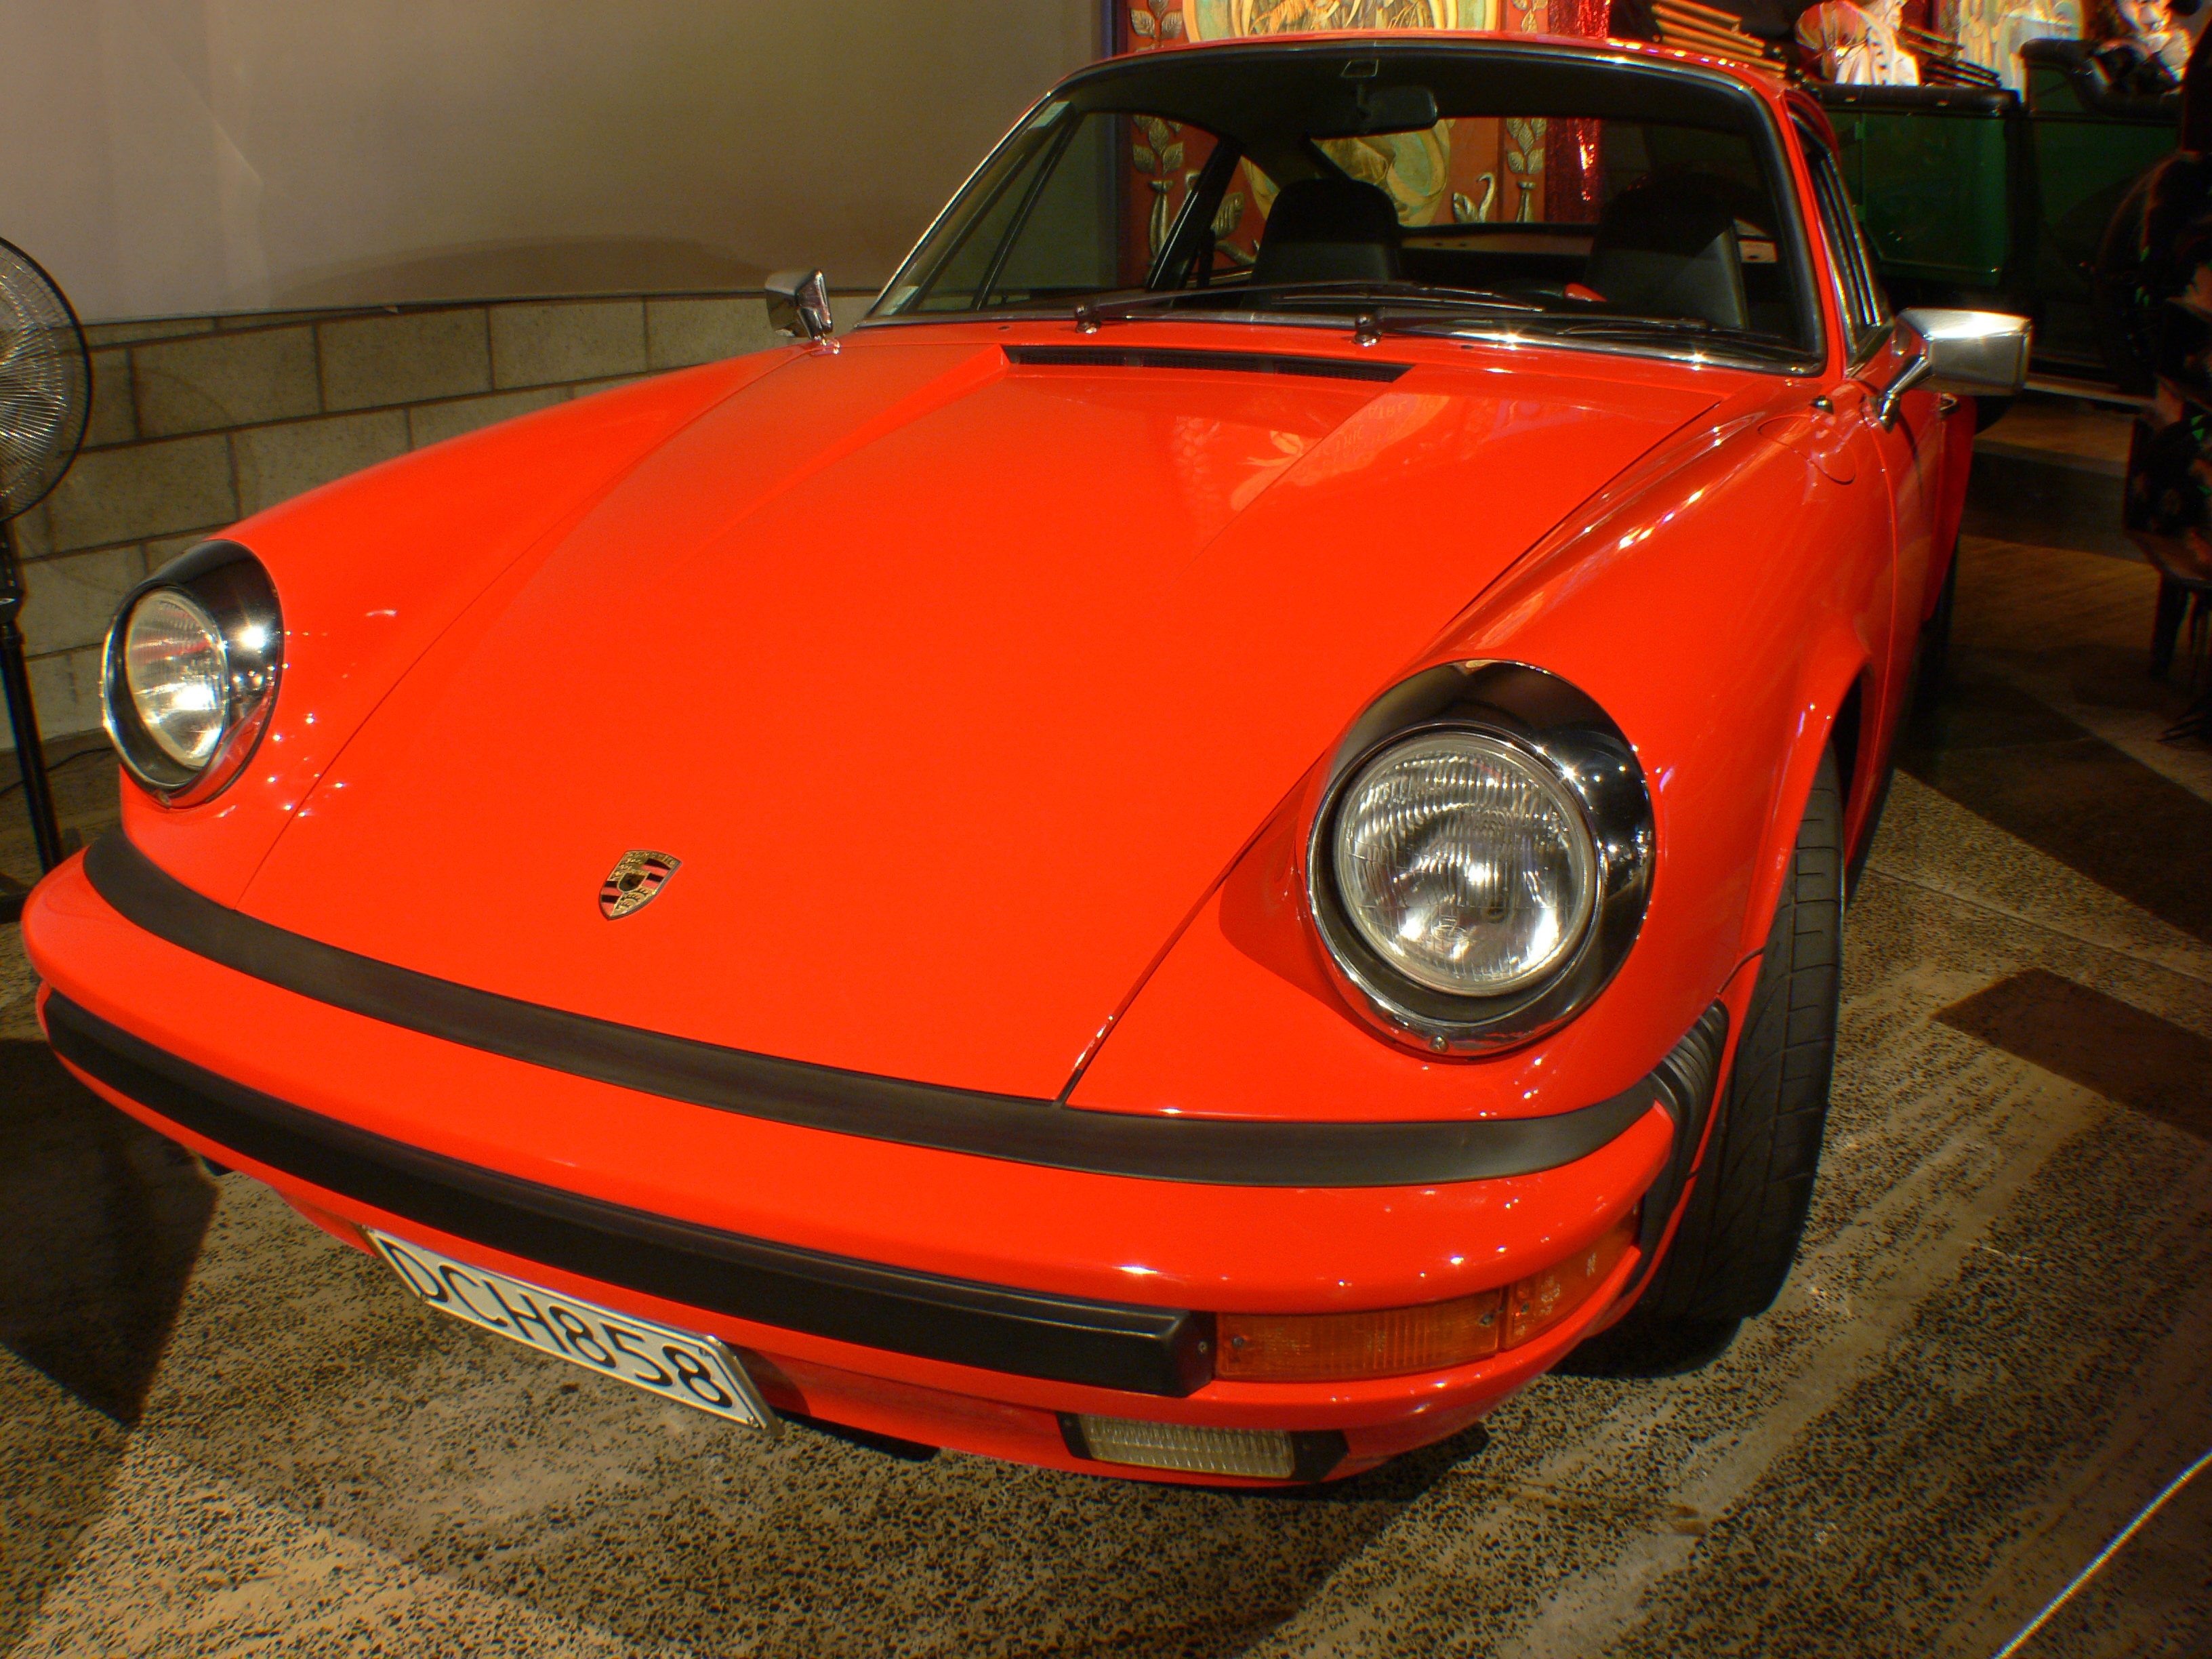
car, wheel, vehicle, sports car, supercar, chrome, cars, convertible, coupe, porsche, classiccars, carmuseums, autoshows, rarecars, iloveredcars, redporsche, porsche911s1974, antique car, land vehicle, porsche 911, automobile make, automotive exterior, automotive design, porsche 912, porsche 911 classic, porsche 959, ruf ctr